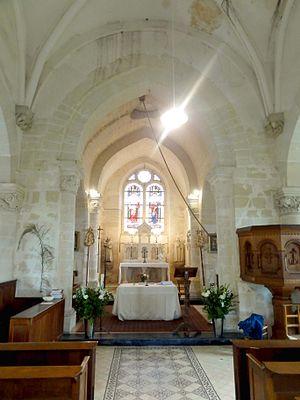
Intérieur de l'église - voir titre.
L'église Saint-Pierre-et-Saint-Paul est une église catholique paroissiale située à Labruyère, en France. Si sa nef et ses bas-côtés sont néo-romans et sans intérêt particulier, les parties orientales et le clocher en bâtière central datent encore de la première église paroissiale, qui fut achevée pendant la seconde moitié du XIIᵉ siècle. Le chœur du second quart du XIIᵉ siècle est la partie la plus ancienne. Il se compose de deux travées voûtées en berceau brisé, dont la première sert de base au clocher. Ses quatre chapiteaux romans sont d'une facture archaïque et paraissent anachroniques à la période de construction. Les bases des colonnes engagées sont flanquées de griffes aux angles, dont chacune reproduit un motif différent. Leur authenticité n'est toutefois pas assurée. Les deux croisillons ou chapelles sont un peu plus tardifs. Leur intérêt réside surtout dans les niches d'autel, qui sont rares dans la région. Le croisillon sud, qui fut bâti en premier lieu, possède une voûte d'ogives qui peut encore passer pour romane. La voute du croisillon nord a été refaite à la période gothique flamboyant.